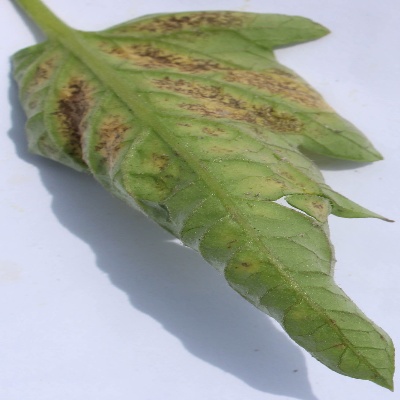
Crop: Tomato
Condition: septoria leaf spot